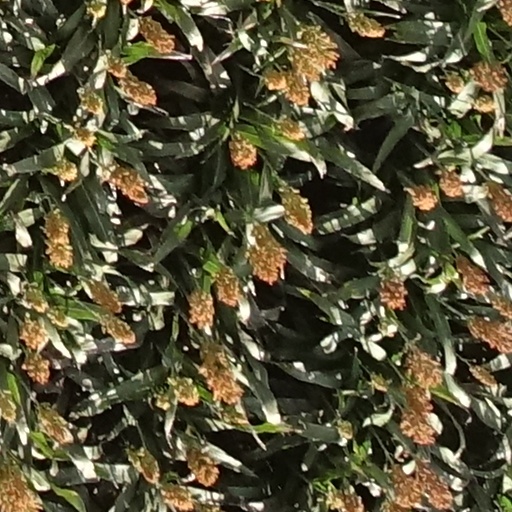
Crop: sorghum